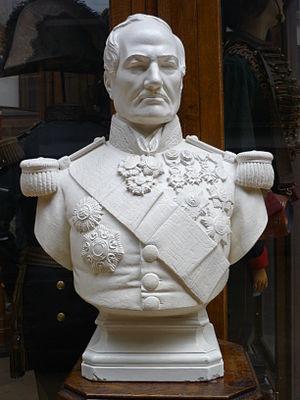
L’École royale militaire est une institution militaire d’enseignement supérieur qui forme, non seulement, l’ensemble des officiers de l’armée belge mais également de nombreux officiers issus d'un pays membre de l'Union européenne et même d'Afrique.
Jean Jacques Édouard Chapelié est un militaire belge d'origine française, son nom reste attaché à la création de l'École militaire belge qu'il dirigera durant trente ans.